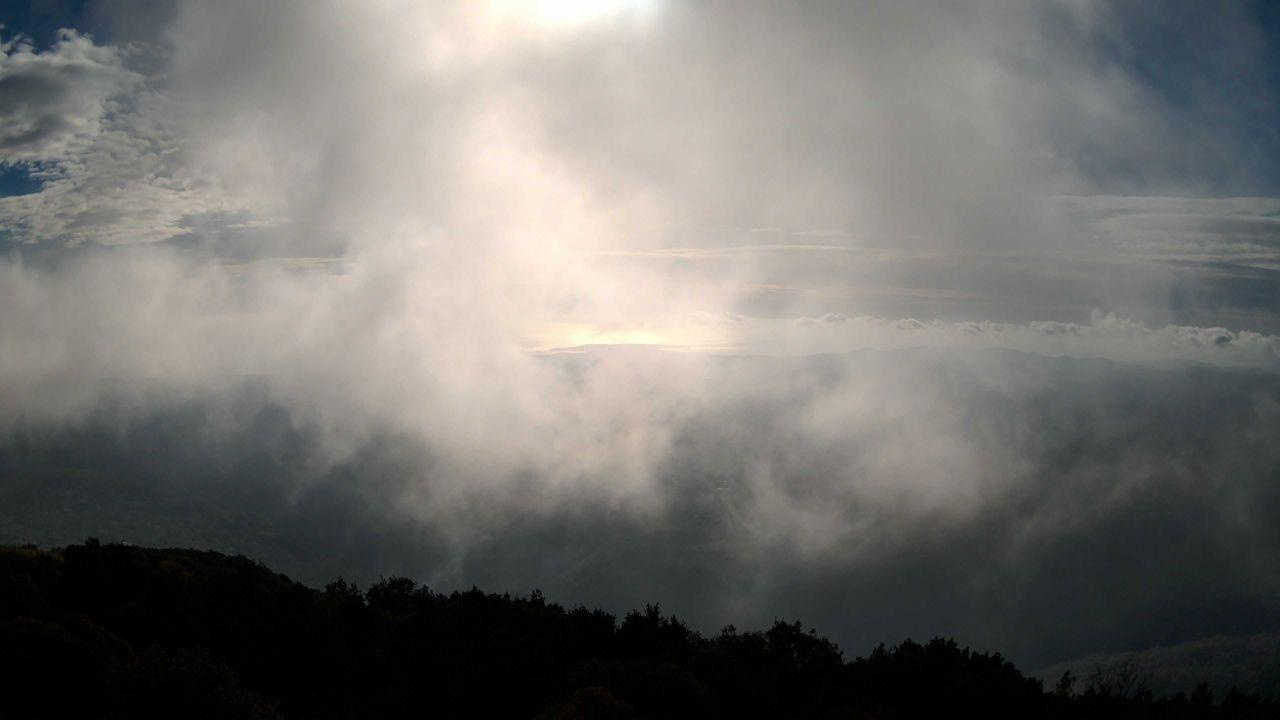
Fire: no
Smoke: no